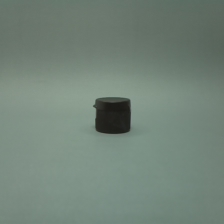
Color: red/orange/pink/fuchsia/brown
Cap type: flip-top cap